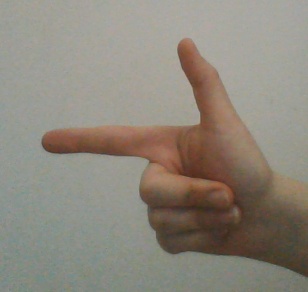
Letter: yaa